Students and Scholars Against Corporate Misbehaviour

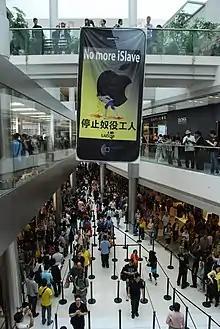
SACOM protests at the opening of the first Apple Store in Hong Kong against the serious labour rights abuse in its supplier factories such as Foxconn and Wintek.

In 2010, SACOM launched investigative reports on Apple in response to the serial suicides in Foxconn and the mass n-hexane poisoning in Wintek (Suzhou), both of which are Apple's major suppliers. SACOM urged Apple to take responsibility for the poisoning and suicides, for its ethical codes were violated in the production of iPhones and iPads. Subsequent investigations of SACOM in Apple's Chinese supplier factories made the shocking discoveries that Foxconn treated its workers as machines and enforced military management.